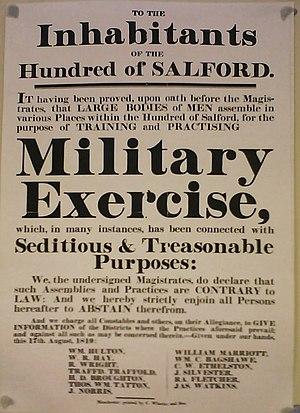
Le massacre de Peterloo eut lieu le 16 août 1819 sur le terrain de St Peter's Fields à Manchester en Angleterre lorsque la cavalerie chargea une manifestation pacifique de 60 000 à 80 000 personnes rassemblées pour demander une réforme de la représentation parlementaire.